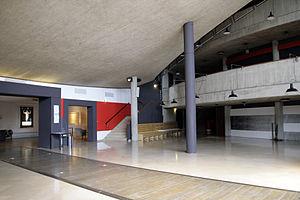
Photos comédie juin 2011
La Comédie de Reims est un centre dramatique national et ancienne maison de la Culture située dans la ville de Reims en France. L'équipement est desservi par le tramway A et B ainsi que par les lignes de bus 1, 7, 8, 30 et N.